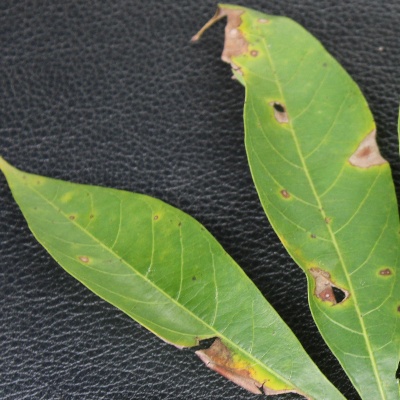
Crop: Cassava
Condition: brown spot